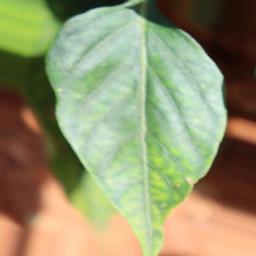
Label: nutritional